23rd Wing

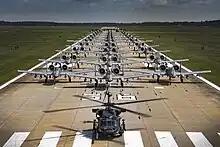
Aircraft from the 23rd Wing conducted a surge exercise 22 May 2017, at Moody Air Force Base, Ga. The exercise demonstrated the wing's ability to rapidly deploy combat ready forces across the globe. The 23rd Wing maintains and operates A-10C Thunderbolt IIs, HH-60G Pave Hawks, and HC-130J Combat King II aircraft for precision attack, personnel recovery and combat support worldwide.

The 23rd Fighter Wing was activated on 10 August 1948 at Northwest Guam Air Force Base, Guam as part of the Wing-Base organization plan, which prescribed a standard organizational setup for all USAF bases worldwide. The plan called for the creation of a wing headquarters that established policy and supervised four functional groups: an operational group, an air base group, a maintenance and supply group, and a medical group. The 23rd Fighter Group was assigned as the operational group under the new 23rd Fighter Wing. The wing was assigned to Twentieth Air Force.